Hottingen (Zurich)

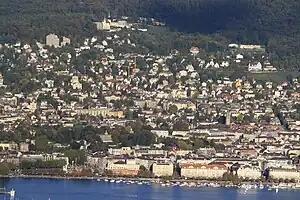
Adlisberg and Hottingen, as seen from Uetliberg, Seefeld quarter in the foreground, Grand Hotel Dolder in the background (October 2009)

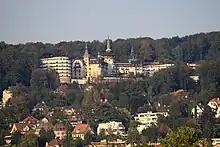
Grand Hotel Dolder and Hottingen as seen from Lake Zürich

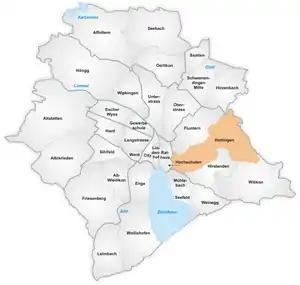
The quarter of Hottingen in Zürich.

Hottingen is a quarter in District 7 of Zurich.